Pulmonary angiography

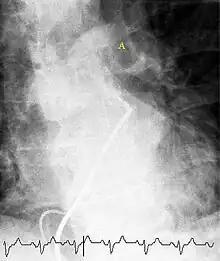
Selective pulmonary angiogram revealing significant thrombus (labelled A) causing a central obstruction in the left main pulmonary artery

Pulmonary angiography (or pulmonary arteriography,conventional pulmonary angiography, selective pulmonary angiography) is a medical fluoroscopic procedure used to visualize the pulmonary arteries and much less frequently, the pulmonary veins. It is a minimally invasive procedure performed most frequently by an interventional radiologist or interventional cardiologist to visualise the arteries of the lungs.